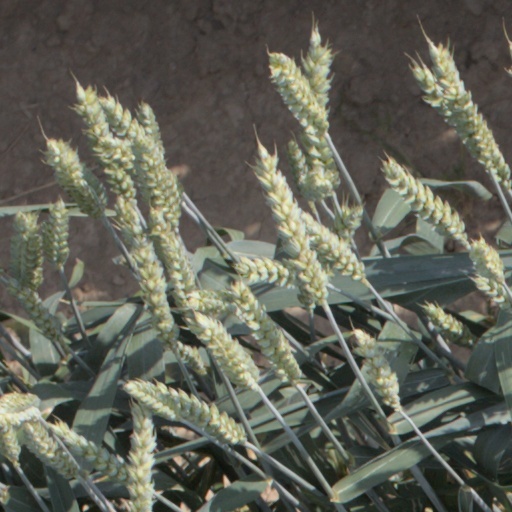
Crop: wheat